Final Fantasy

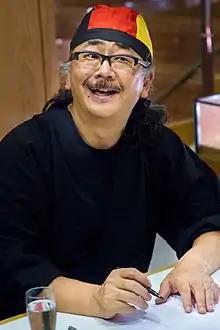
Nobuo Uematsu, primary composer for the series

"Final Fantasy" games feature a variety of music, and frequently reuse themes. Most of the games open with a piece called "Prelude", which has evolved from a simple, 2-voice arpeggio in the early games to a complex, melodic arrangement in recent installments. Victories in combat are often accompanied by a victory fanfare, a theme that has become one of the most recognized pieces of music in the series. The basic theme that accompanies Chocobo appearances has been rearranged in a different musical style for most installments. Recurring secret bosses such as Gilgamesh are also used as opportunities to revive their musical themes.